Environmental conditions of South Korea

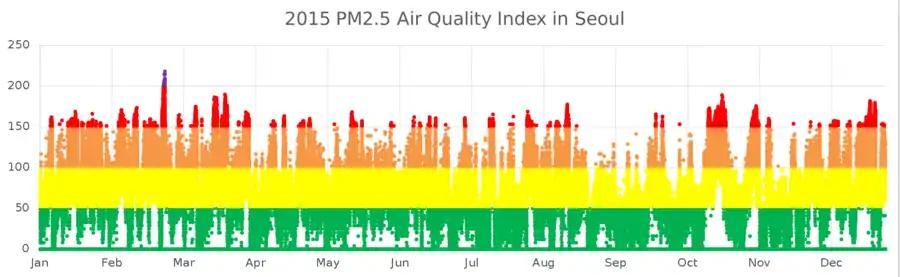
Air quality index in Seoul (2015)

Korea faces a big climate crisis. According to several international official reports, South Korea is expected to experience more frequent storms and problems as sea levels rise, even if various measures are taken. And if the sea level rises by 2 to 3 meters, cities that seemed irrelevant will be greatly affected.